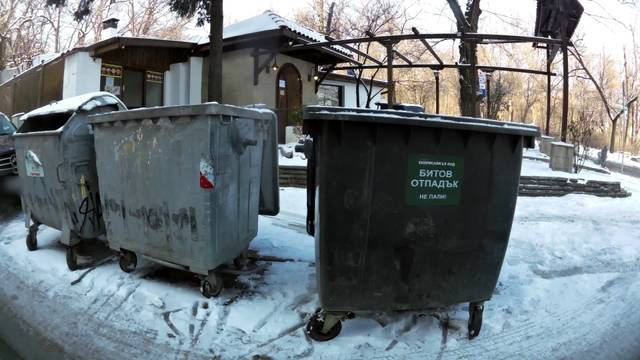
Region: Bulgaria
Coordinates: 42.665, 23.317